Augustin Friedrich Walther

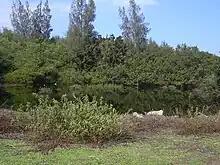
"Waltheria indica" (habit near wetland). Location: Maui, Kanaha Beach

Augustin Friedrich Walther (26 October 1688 – 12 October 1746) was a German anatomist, botanist and physician who was a native of Wittenberg. He was the son of theologian Michael Walther the Younger (1638–1692).